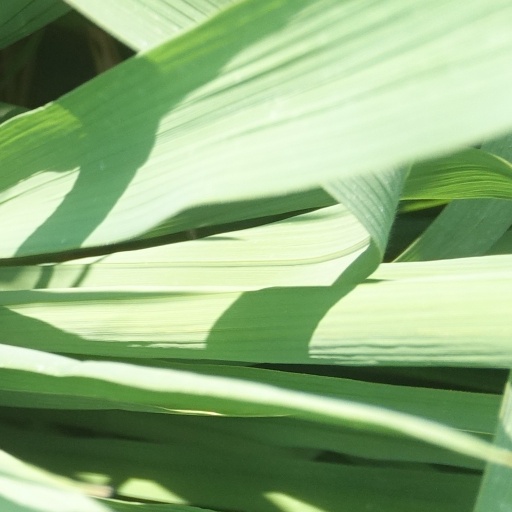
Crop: rice